Breivikbotn

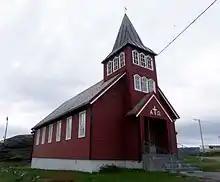
View of the local Breivikbotn Chapel

The village has a population (2023) of 308 and a population density of . Breivikbotn Chapel is located in this village as well as much of the commercial activity in the municipality.